Ontario Highway 27

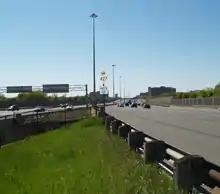
The southern terminus of Highway27, where it transitions into the collector lanes of Highway 427 south of Eglinton Avenue

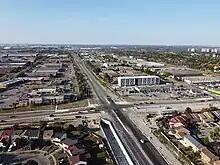
"Former" Highway 27 at Finch Avenue

As of 2021, Highway27 begins to the south at the offramps from the collector lanes of Highway427 as a four-lane divided highway. While the express lanes, constituting the mainline Highway427, curve around the Richview Memorial Cemetery and shift west by approximately 1km (0.6mi), the collector lanes transitioning to Highway27 continue northward and cross Eglinton Avenue at a half-cloverleaf interchange (originally meant for the never-built Richview Expressway) before diving under Highway401. While there are no longer any visible route markers for Highway 27 along this stretch, the northbound on-ramp from westbound Eglinton Avenue still has signage displaying the highway number within the outline of the crown, signifying that this section of the highway is still provincially owned. Highway27 ends north of Mimico creek at the end of the divided highway, transitioning into an undivided highway with a rural cross-section with a wide right-of-way (rather than a typical suburban arterial street) of the same name.